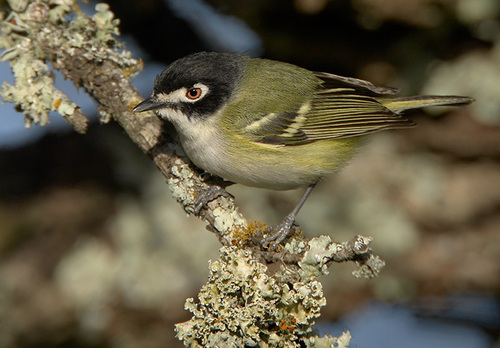
the eye is orange brown with a grey eyebrow, the crown is black, the beak is black and very small, the wings and tail are yellow and grey.
a bird with a light belly, black cheek patch and short, black beak.
a small sized bird with a cream belly and a black marking on the headorange-crowned warblers aren't the most dazzling birds in their family, but they' re a useful one to learn.
small white green grey and black bird with long grey tarsus and medium black beaka small green bodied bird with a small black beak, green back and wings, with white underneath.
this small bird has a tiny pointed beak, a black eyes, and brownish-yellow wings.
this particular bird has a belly that is white with yellow sides
this small bird has dark green feathers with a mix of black.
this bird has this bird has a greenish back and a white belly, along with a black head with white around the eyes.
Species: Black Capped Vireo